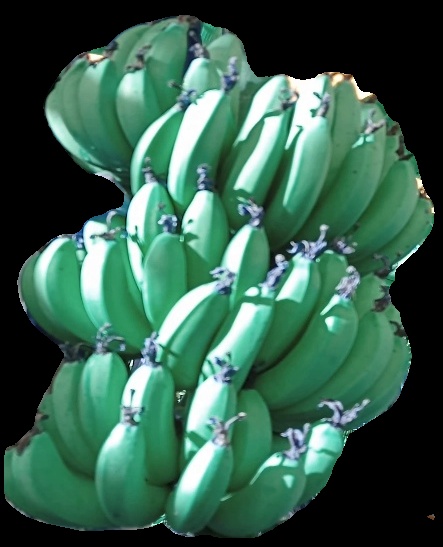
Variety: pachbale
Grade: grade1